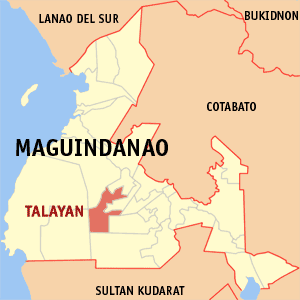
Talayan est une localité de la province de Maguindanao, aux Philippines. En 2015, elle compte 30 032 habitants.